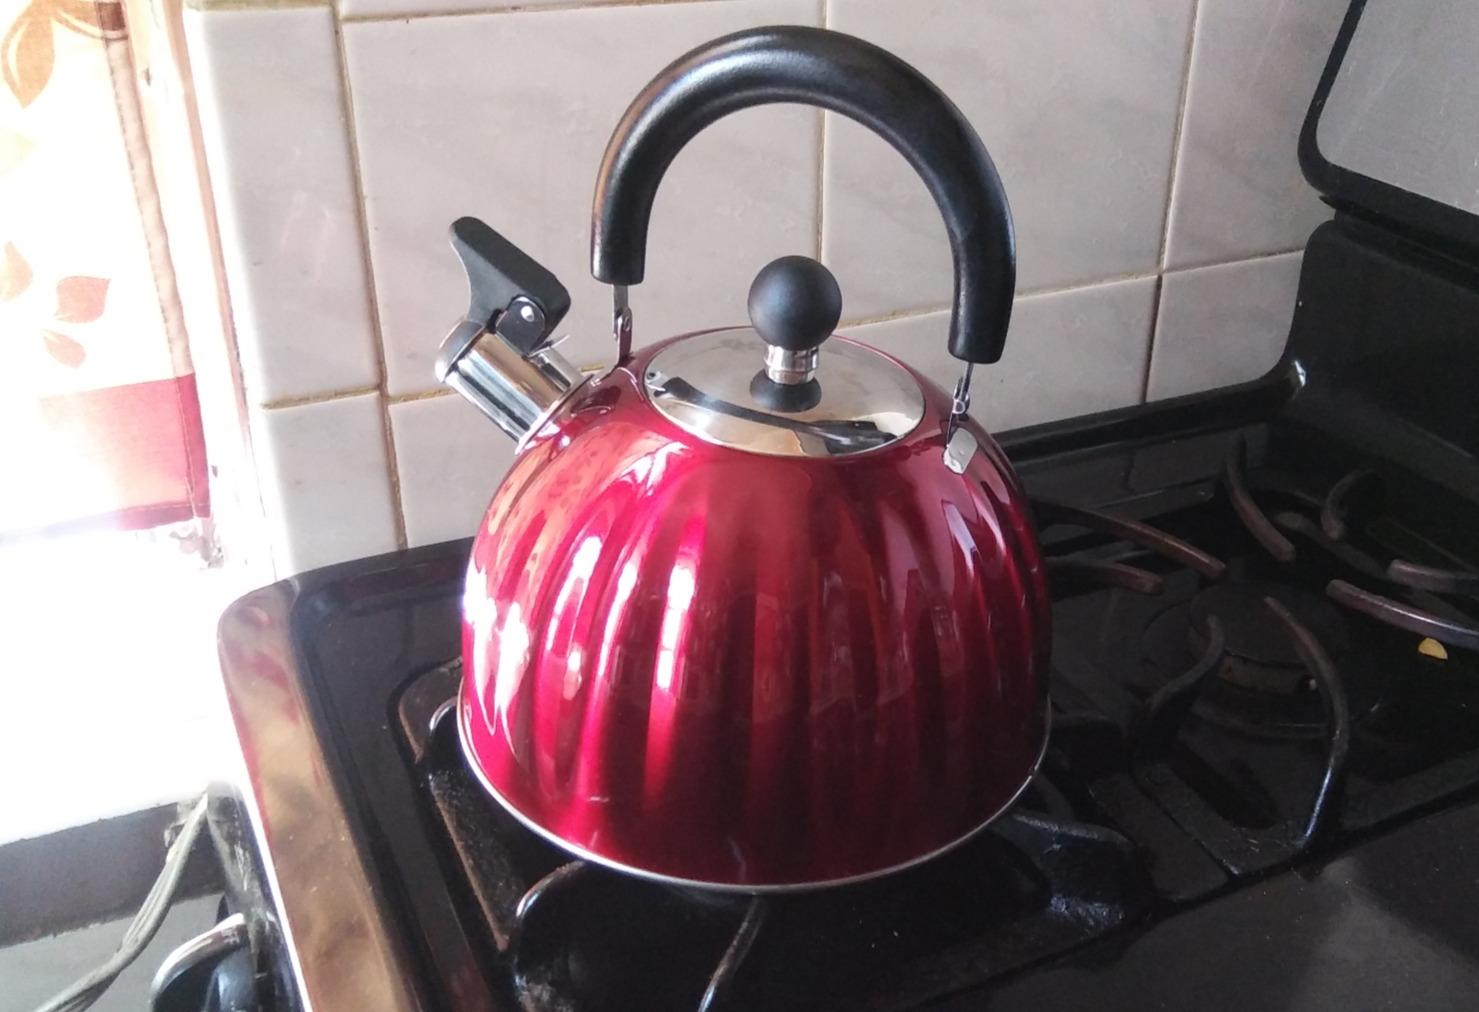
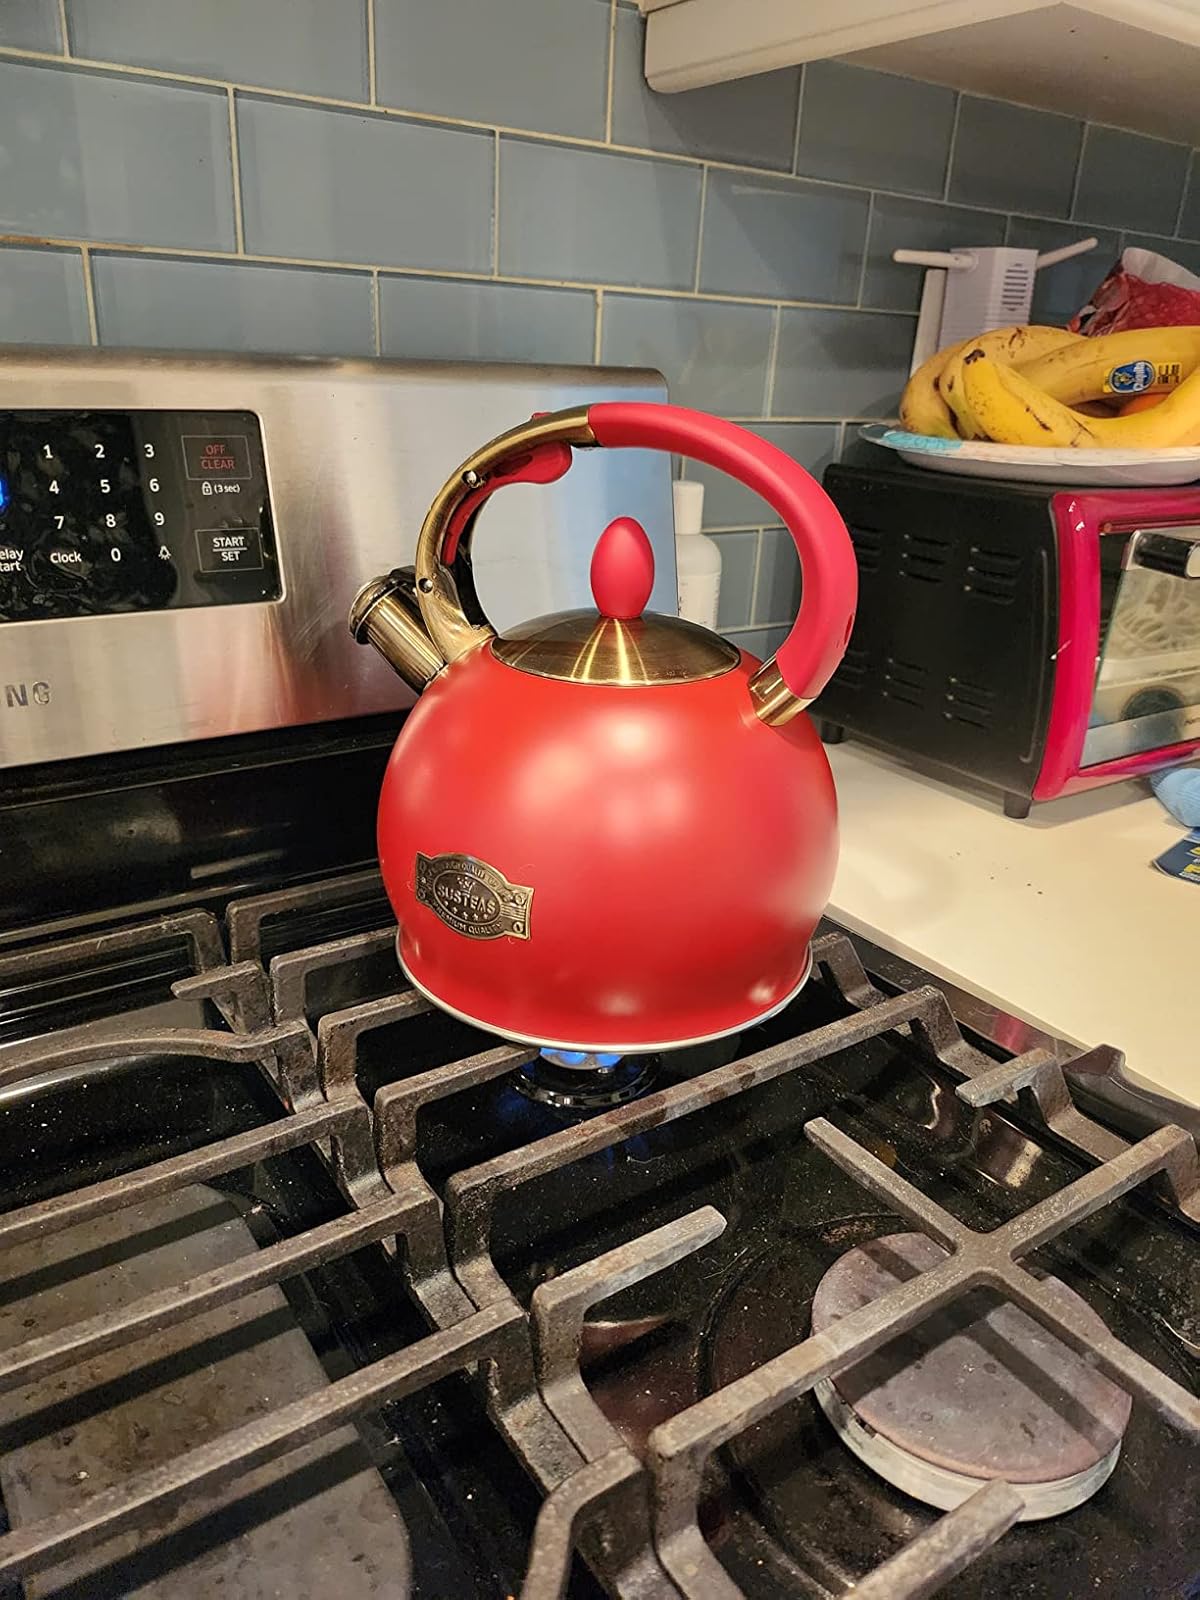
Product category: items_kettle
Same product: no